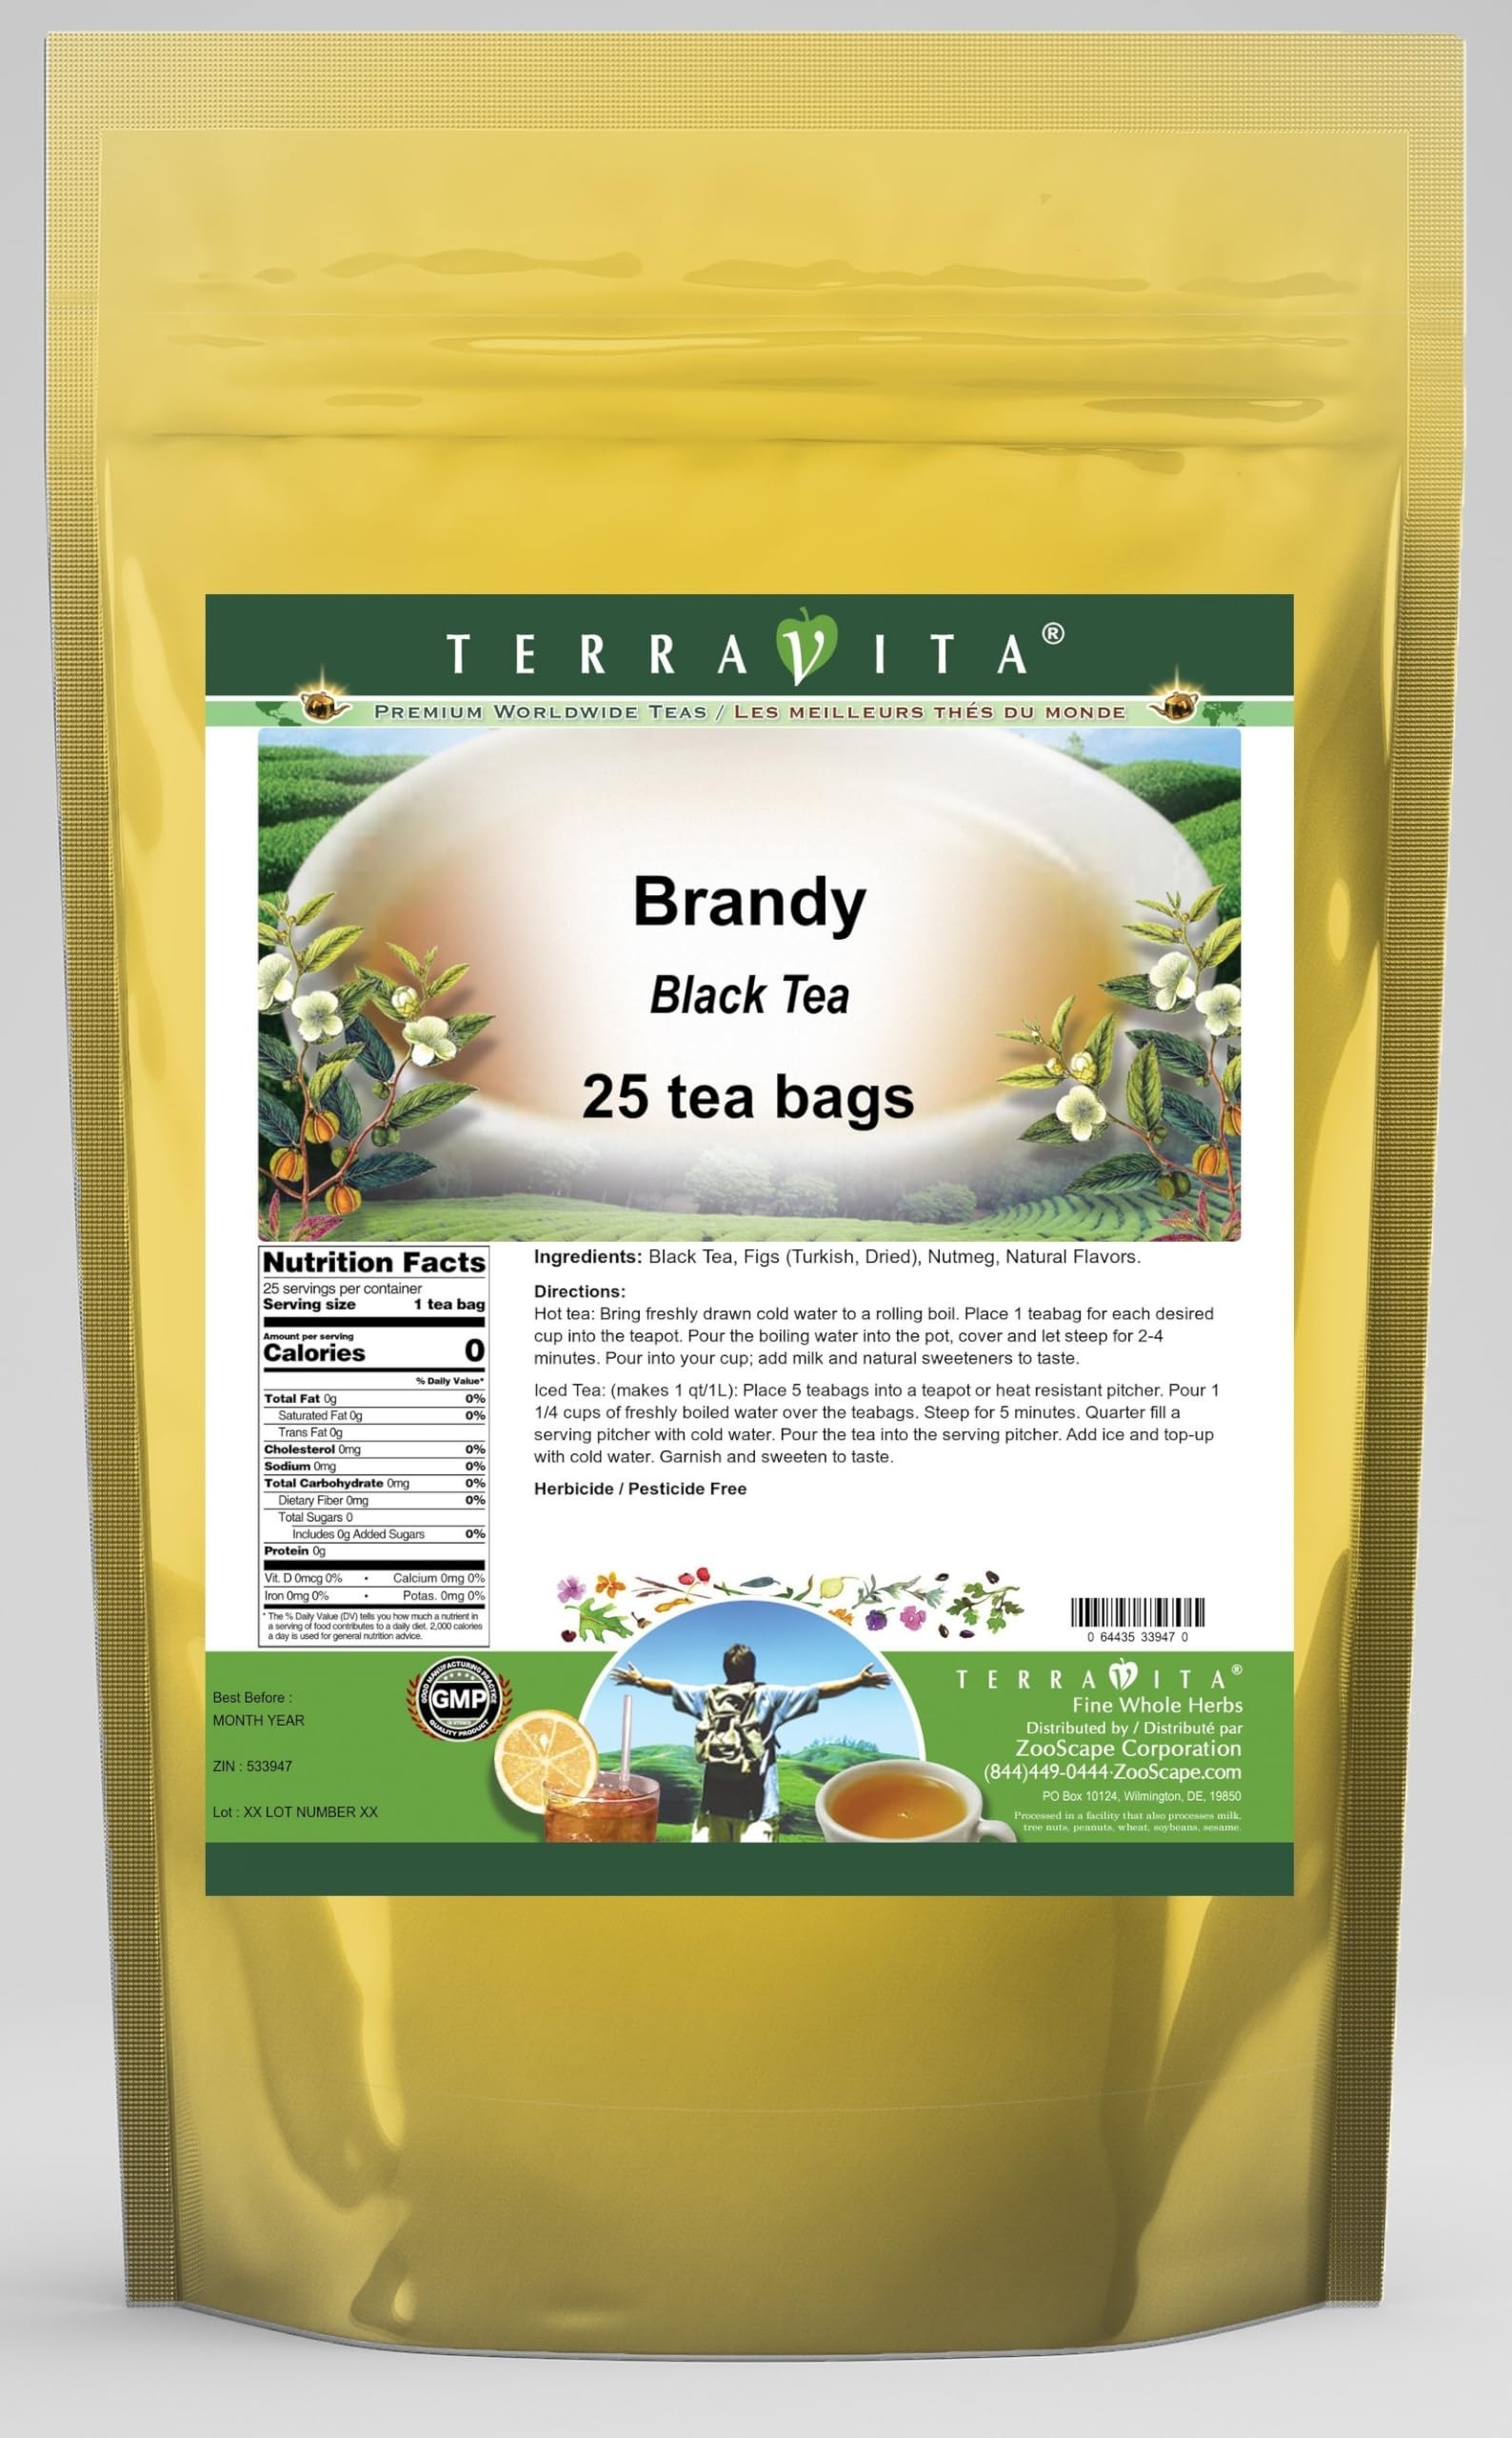
Item Name: Brandy Black Tea (25 tea bags, ZIN: 533947)
Bullet Point 1: Our Brandy Black Tea is a tasty flavored Black tea with Figs and Nutmeg that has a refreshing taste that will impress you! The unique Brandy taste is delicious! - Ingredients: Black tea, Figs, Nutmeg and Natural Brandy Flavor.
Bullet Point 2: No fillers.
Bullet Point 3: Manufacturer: TerraVita
Bullet Point 4: Size: 25 tea bags
Bullet Point 5: Black Tea Bags - Packed in a convenient upright pouch!
Product Description: Our Brandy Black Tea is a tasty flavored Black tea with Figs and Nutmeg that has a refreshing taste that will impress you! The unique Brandy taste is delicious! - Ingredients: Black tea, Figs, Nutmeg and Natural Brandy Flavor. - Hot tea brewing method: Bring freshly drawn cold water to a rolling boil. Place 1 teabag for each desired cup into the teapot. Pour the boiling water into the pot, cover and let steep for 2-4 minutes. Pour into your cup; add milk and natural sweeteners to taste. - Iced tea brewing method: (to make 1 liter/quart): Place 5 teabags into a teapot or heat resistant pitcher. Pour 1 1/4 cups of freshly boiled water over the teabags. Steep for 5 minutes. Quarter fill a serving pitcher with cold water. Pour the tea into the serving pitcher. Add ice and top-up with cold water. Garnish and sweeten to taste. - TerraVita is an exclusive line of premium-quality, natural source products that use only the finest, purest and most potent ingredients found around the world. TerraVita is hallmarked by the highest possible standards of purity, potency, stability and freshness. All of our products are prepared with the highest elements of quality control, from raw materials through the entire manufacturing process, up to and including the moment that the bottles or bags are sealed for freshness and shipped out to you. Our highest possible standards are certified by independent laboratories and backed by our personal guarantee. - TerraVita exists to meet and ensure your family's health and wellness without the harmful effects of chemicals and health products. We strive to make all of our products affordable and reliable and are constantly searching the market to maintain our affordability and to look for new ways to serve you and the ones you love. TerraVita has becom
Value: 25.0
Unit: Count

Price: 16.77